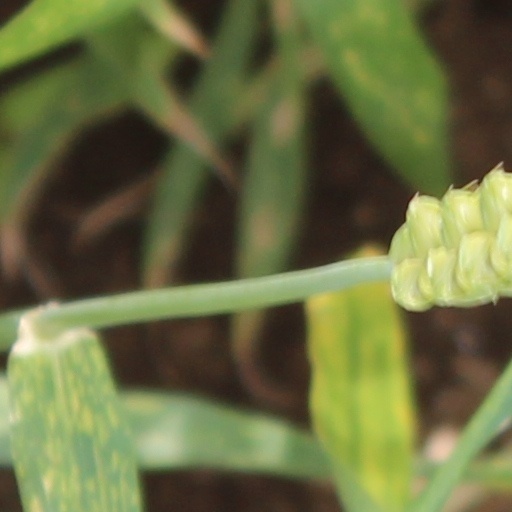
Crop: wheat